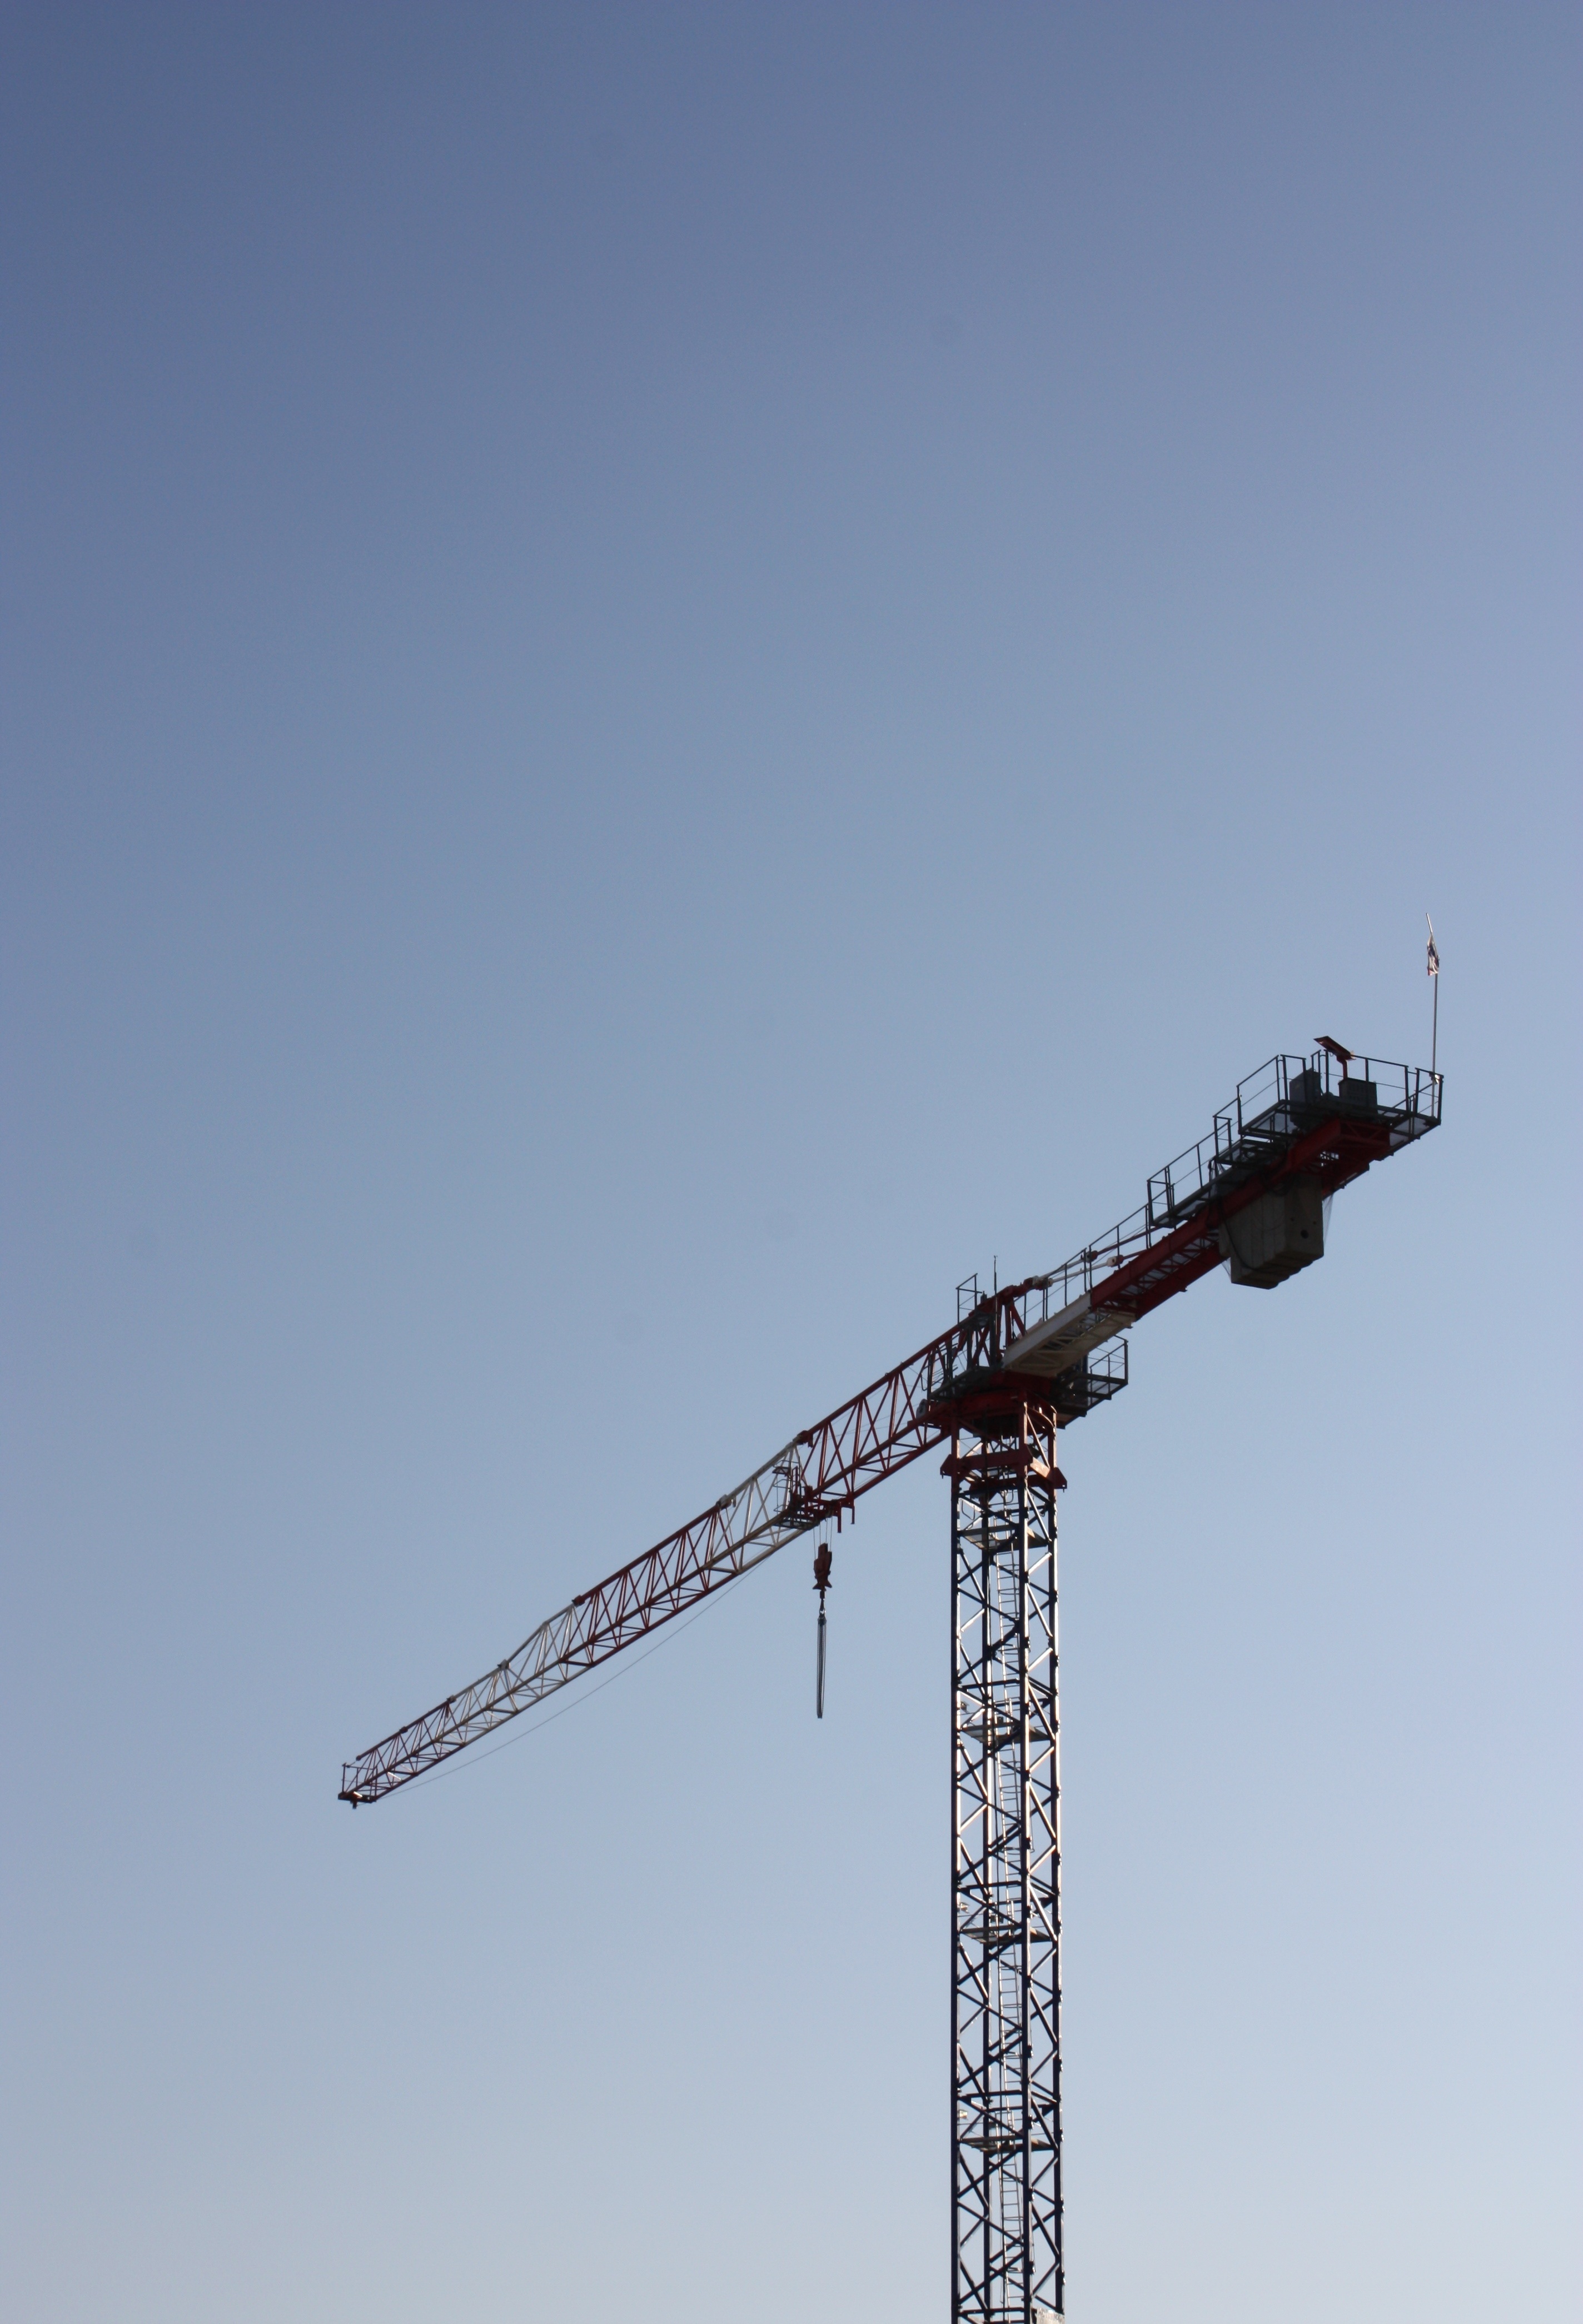
work, sky, vehicle, tower, mast, crane, site, atmosphere of earth